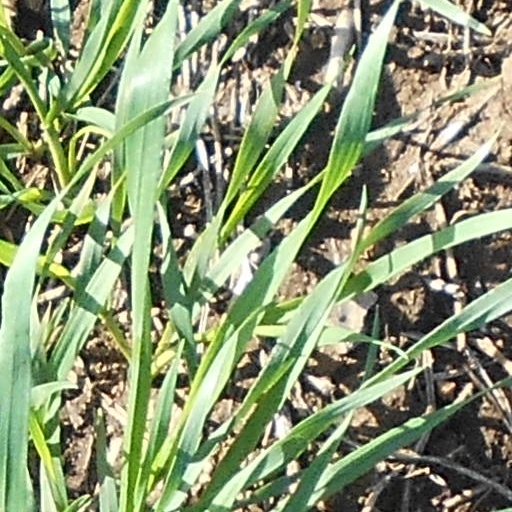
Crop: wheat